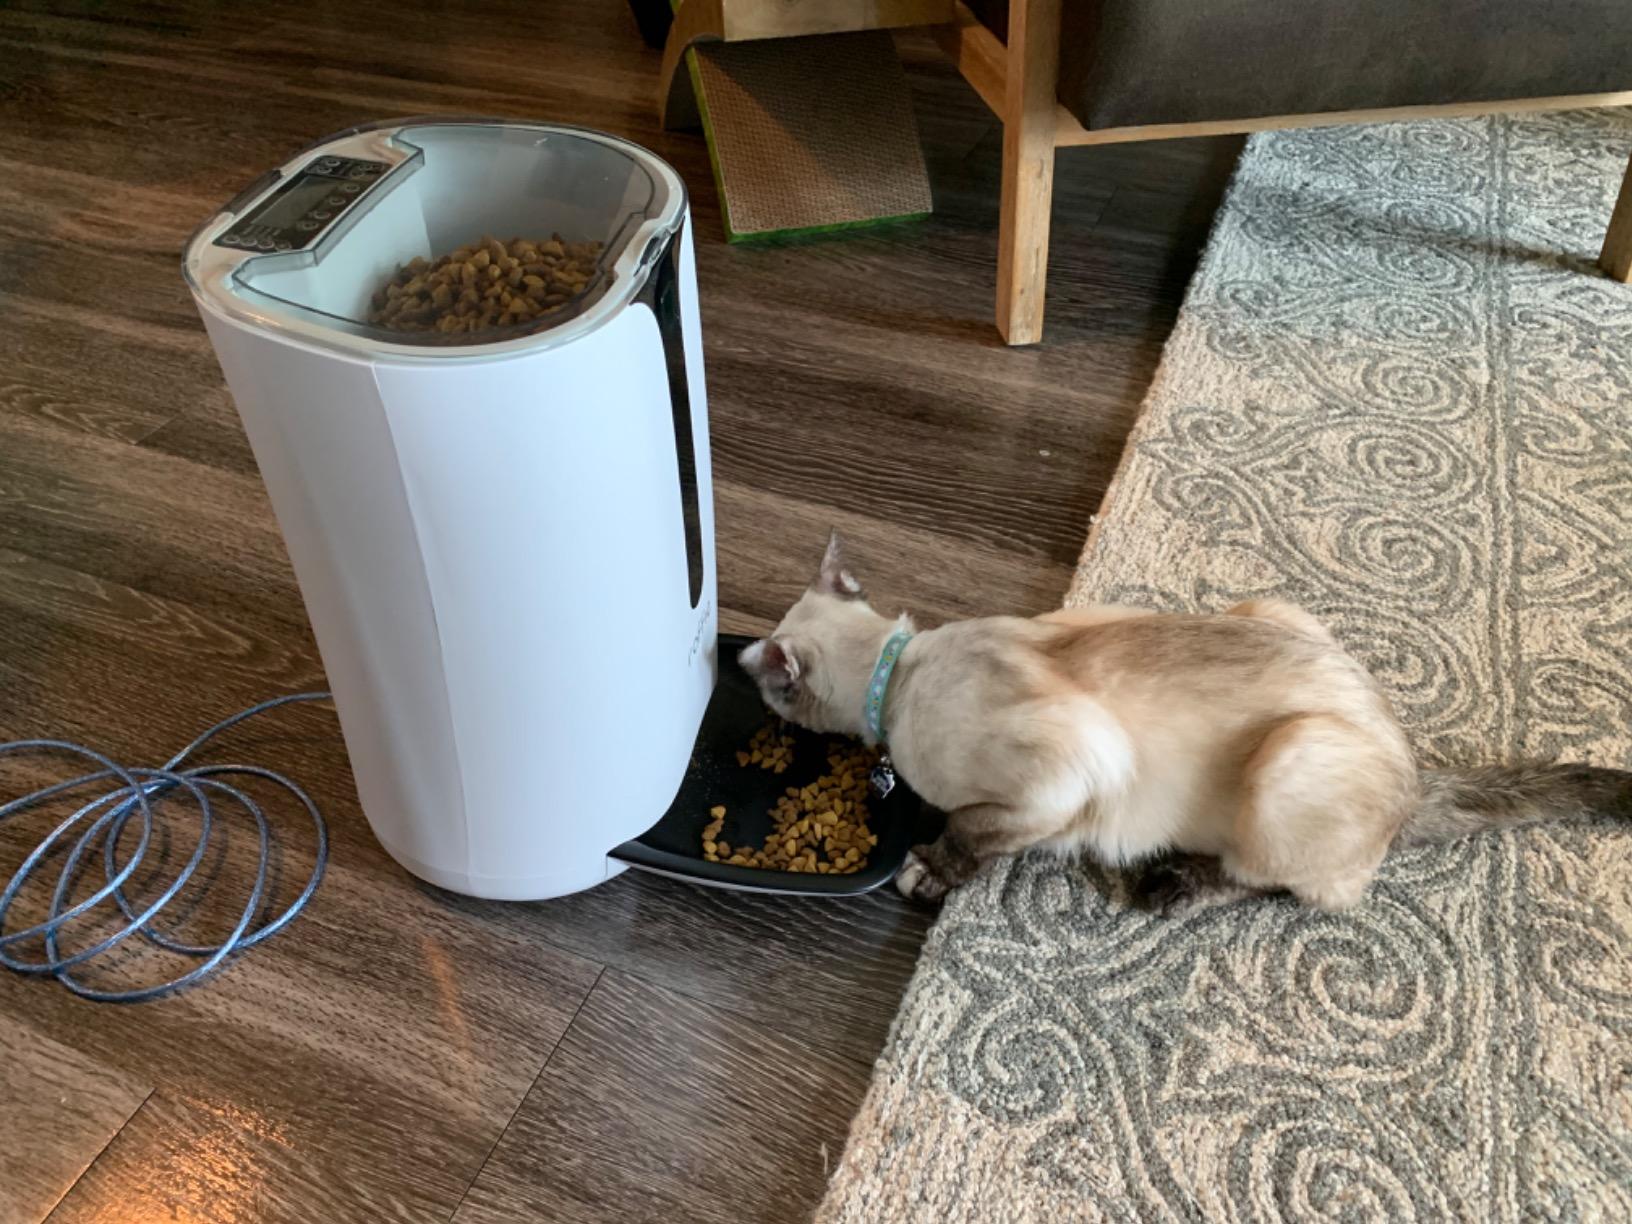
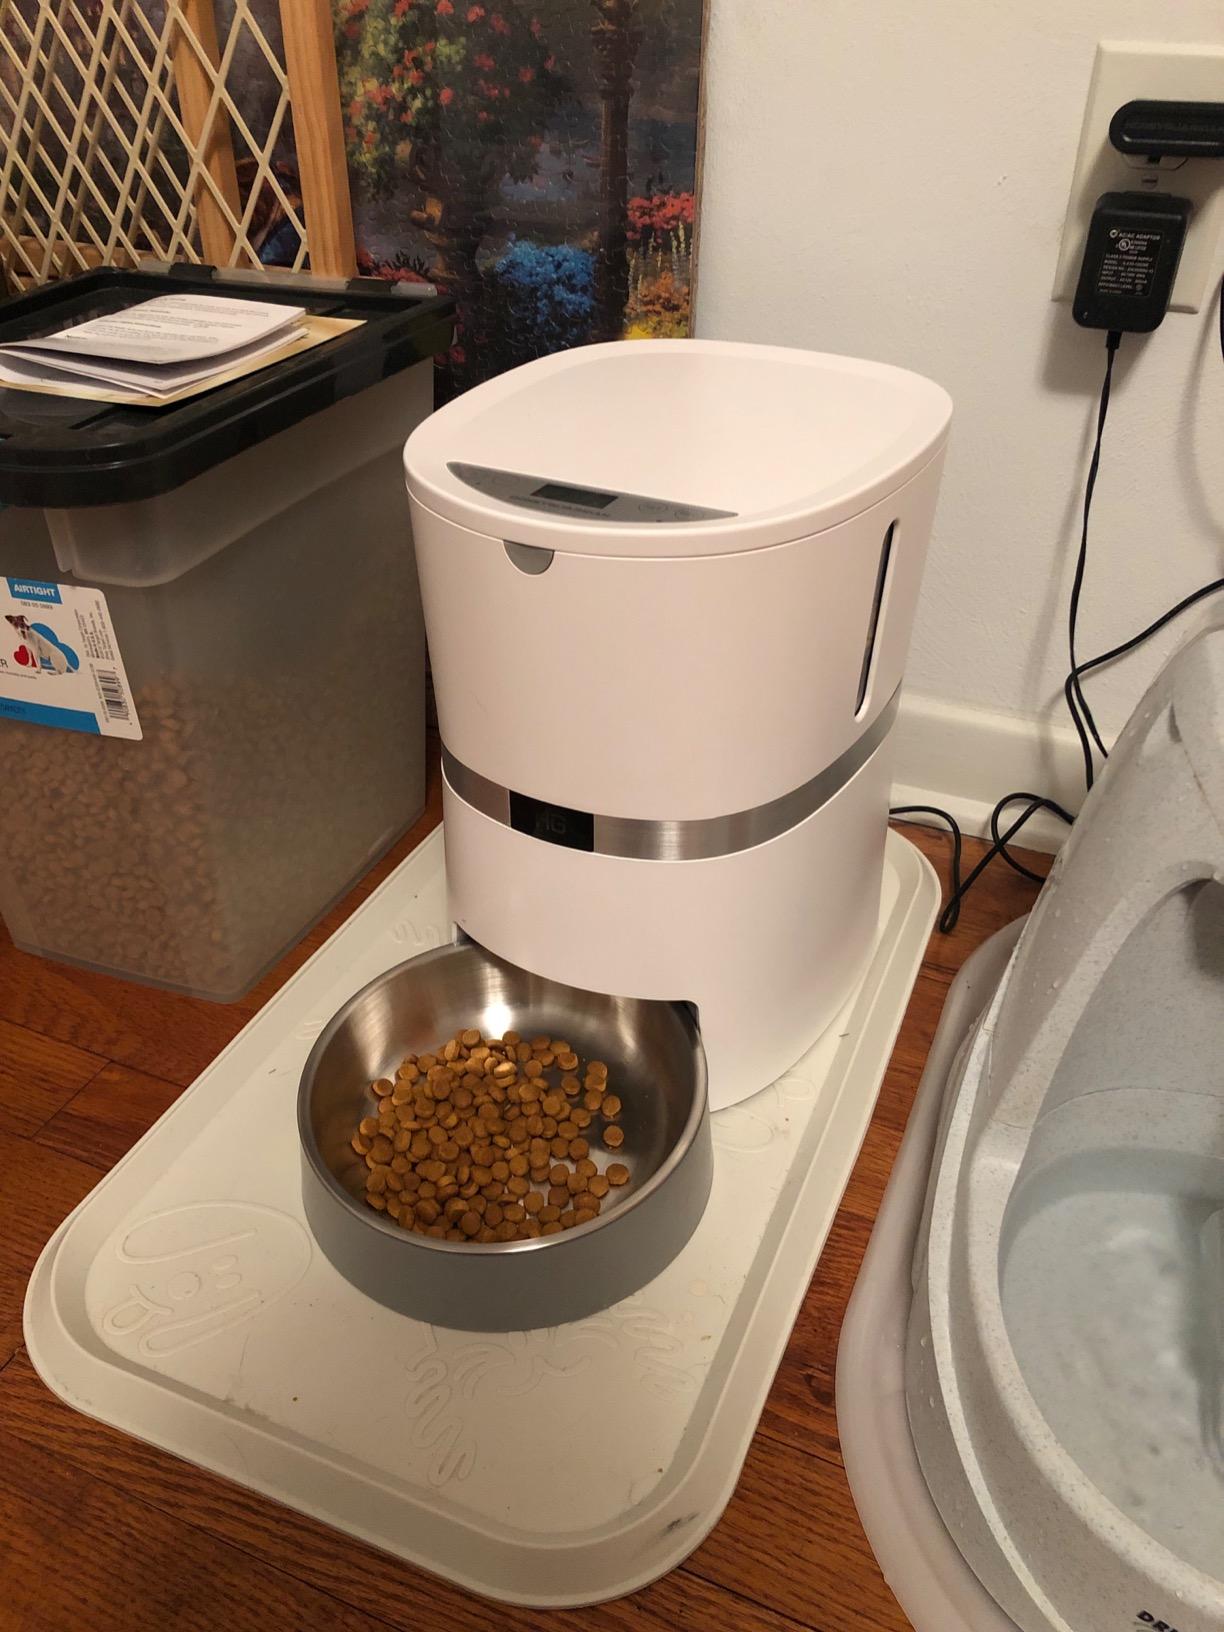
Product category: items_feeder
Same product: no